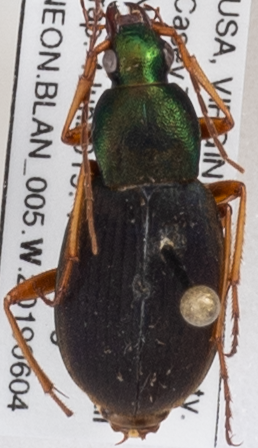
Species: Chlaenius aestivus
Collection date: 2019-06-04 04:00:00
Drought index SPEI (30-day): -0.9
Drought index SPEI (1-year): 2.09
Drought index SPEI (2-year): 2.09